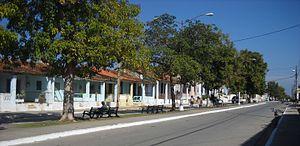
San Luis est une ville et une municipalité de Cuba dans la province de Pinar del Río.